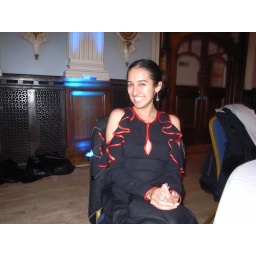
guest in red edged dress